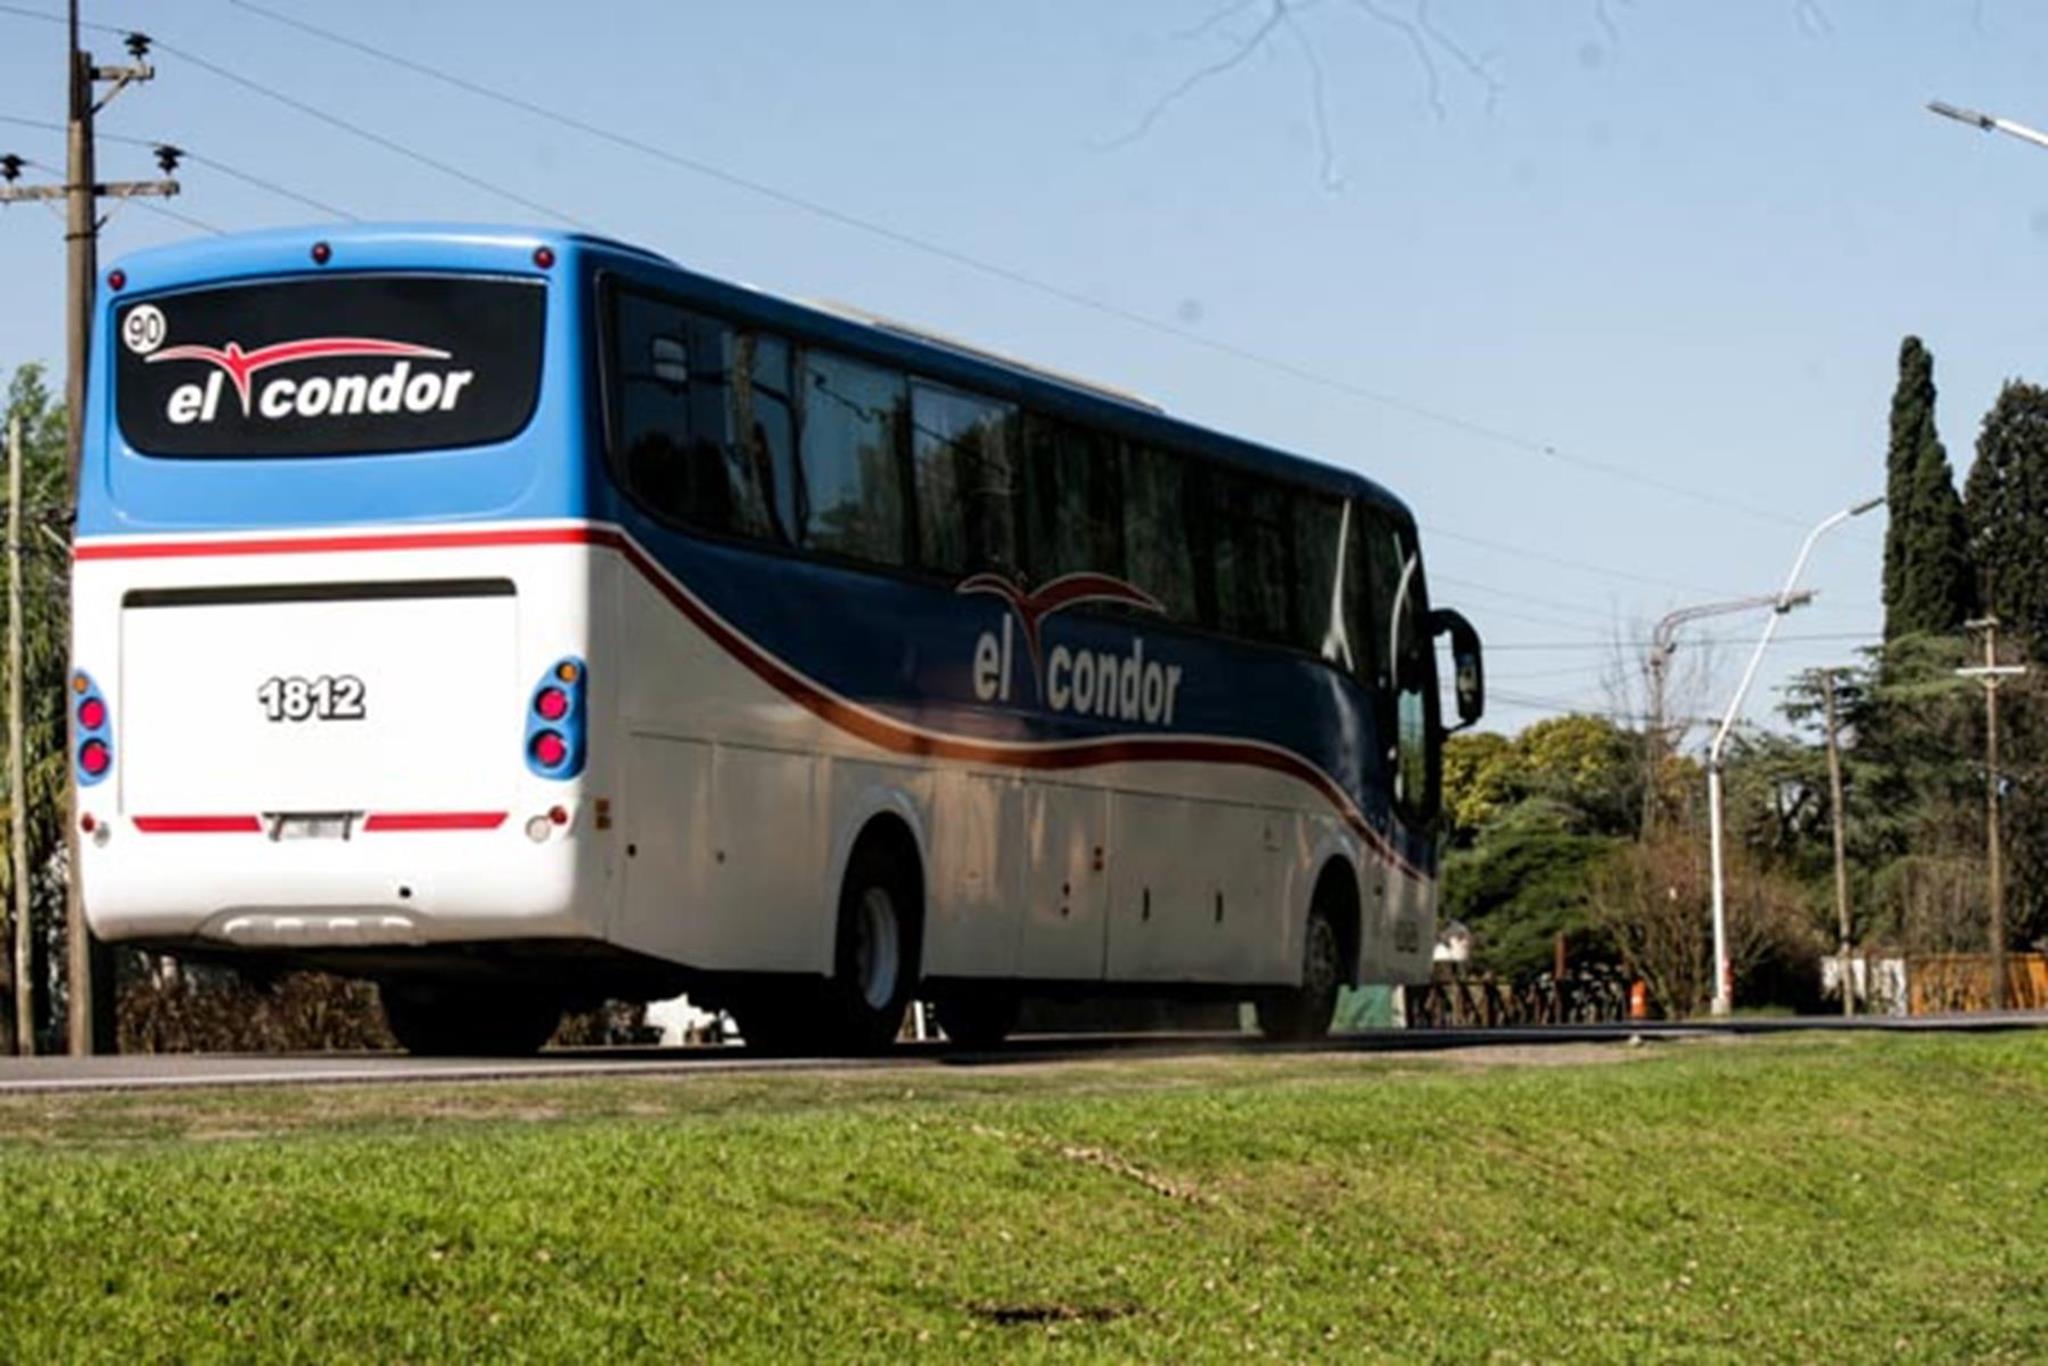
collective, transportation, bus, motor vehicle, transport, mode of transport, vehicle, public transport, tour bus service, luxury vehicle, compact car, commercial vehicle